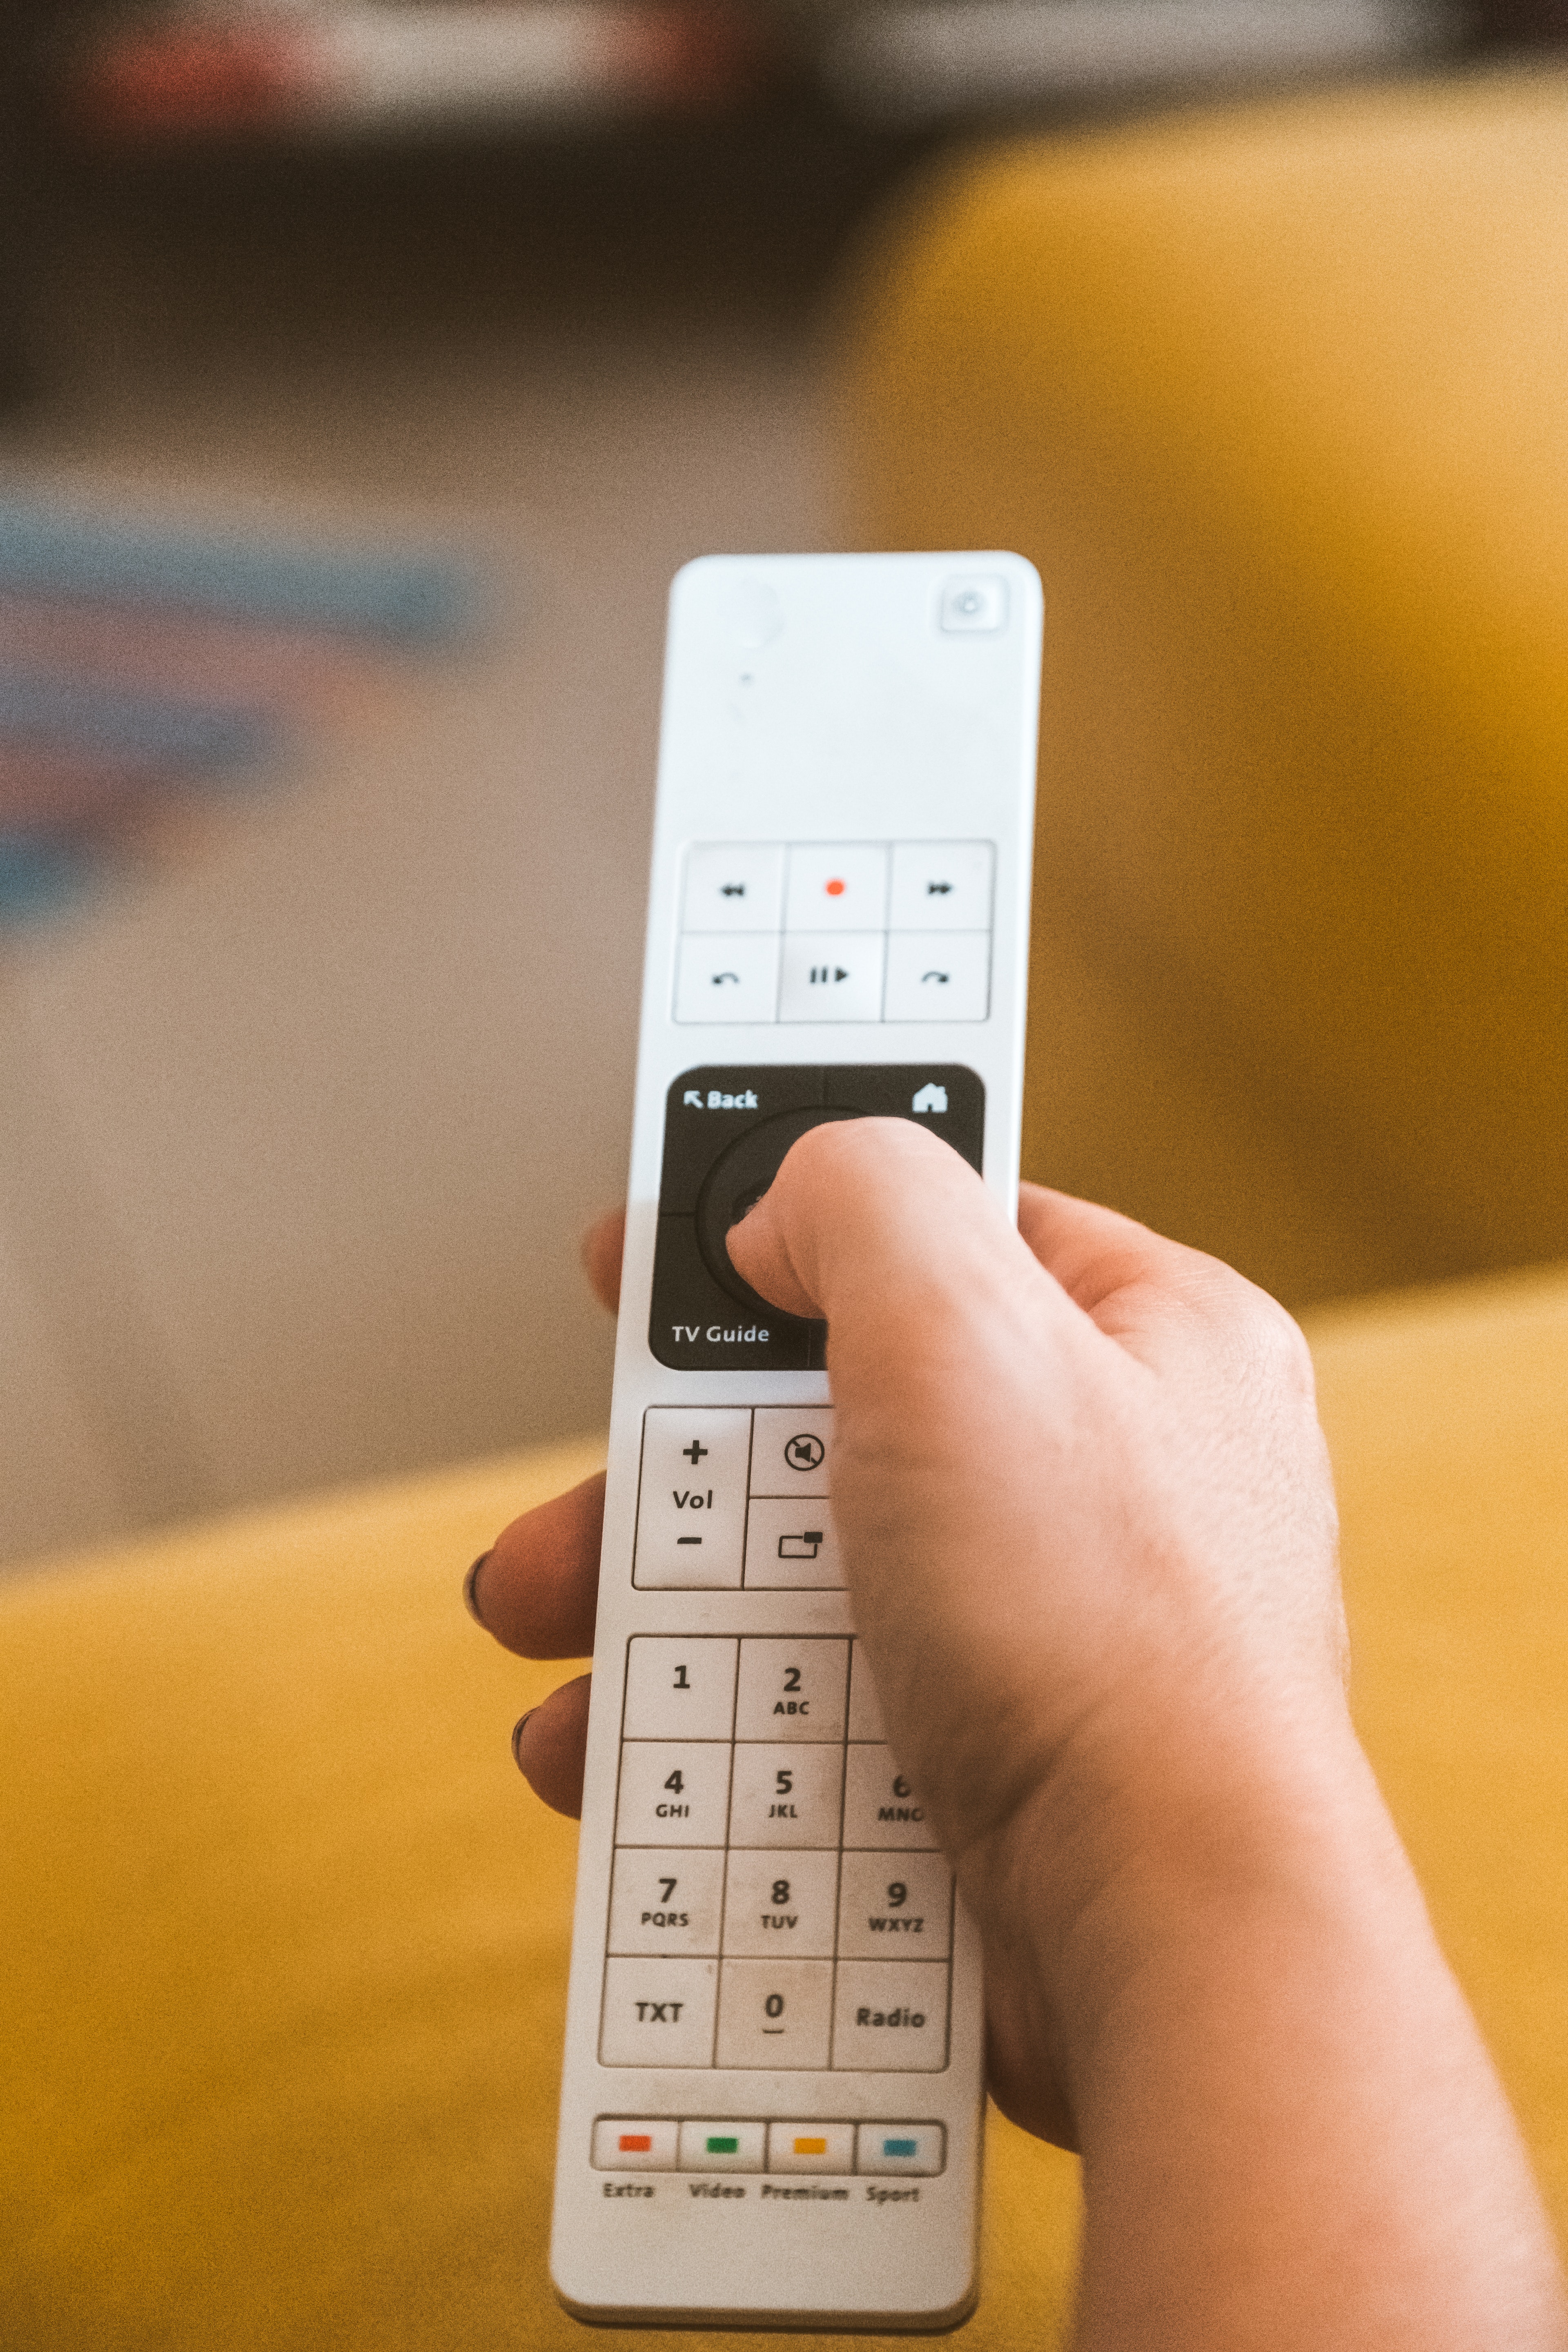
feature phone, gadget, mobile phone, electronic device, technology, portable communications device, communication device, telephony, cellular network, hand, smartphone, electronics, remote control